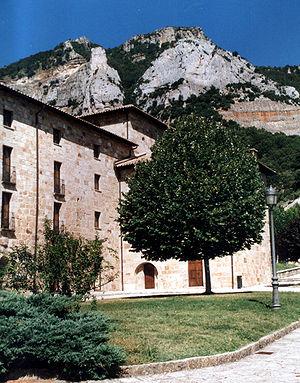
Le massif de Leyre, ou massif d'Errando, ou sierra de Leire en espagnol, est une chaîne de montagnes qui se situe en Navarre. C'est la première montagne pré-pyrénéenne ; elle se trouve dans le nord-ouest de la province.